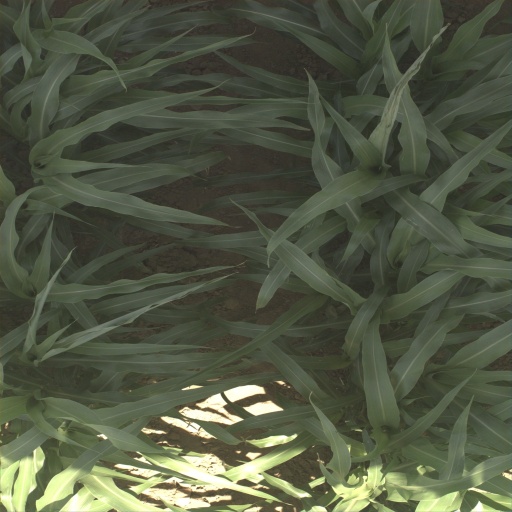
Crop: sorghum